Louis Christian Mullgardt

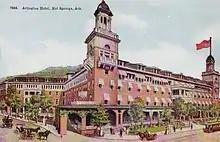
The Arlington Hotel, designed by the architectural firm of McClure, Stewart, and Mullgardt of St. Louis

Louis Christian Mullgardt (1866-1942) was an American architect associated with the First Bay Tradition.